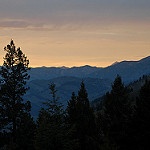
Scene: Outdoor